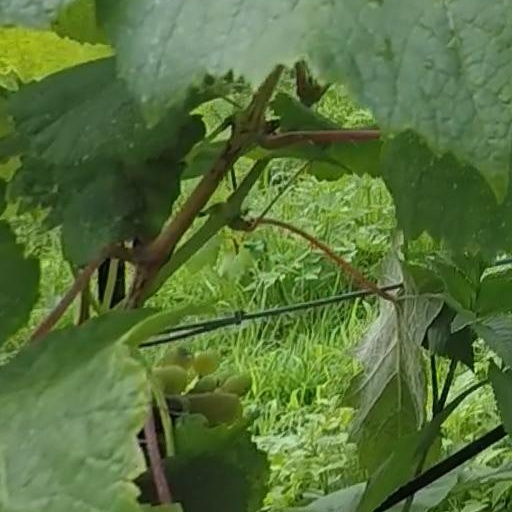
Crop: grape